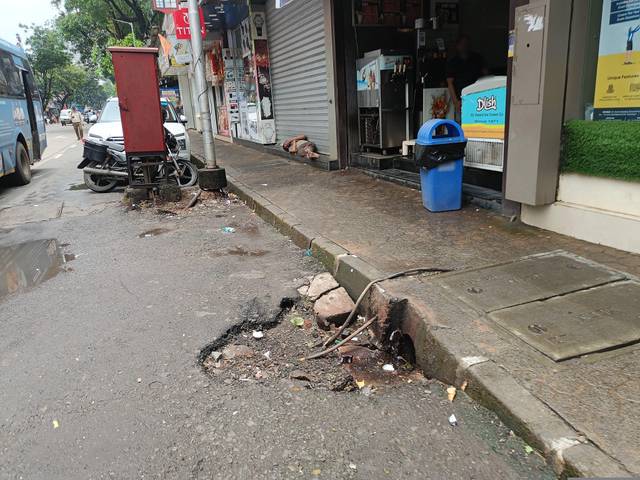
Region: India
Coordinates: 19.172, 72.956